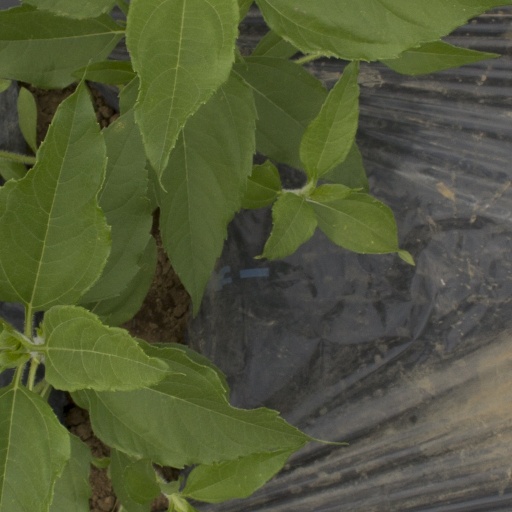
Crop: Jerusalem artichoke